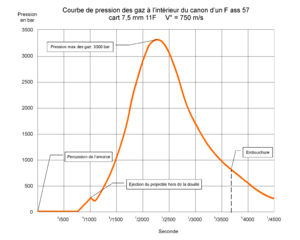
"Le SIG SG 510 est le fusil automatique d'ordonnance de l'Armée Suisse entre 1957 et 1989 sous la dénomination ""Fusil d'Assaut 7.5mm 1957"" abrégé ""F. ass. 57"", en allemand ""7.5mm Sturmgewehr 1957"" abrégé ""Stgw. 57"". Il s'agit d'un fusil automatique fabriqué pour l'armée suisse par SIG et Waffenfabrik Bern entre 1958 et 1985.